Royal Rumble (1993)

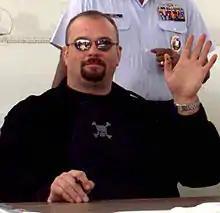
The Big Boss Man faced Bam Bam Bigelow.

Another major feud featured at the event was between Shawn Michaels and Marty Jannetty, who had teamed for several years as The Rockers. The team split up in December 1991, when Michaels attacked Jannetty during an episode of Brutus Beefcake's interview segment, "The Barber Shop". Michaels became a singles wrestler and won the WWF Intercontinental Championship on October 27, 1992, from Davey Boy Smith. On the October 31, 1992, episode of "WWF Superstars of Wrestling", Jannetty returned to the WWF after a lengthy absence and confronted Michaels. He attempted to hit Michaels with a mirror, but Michaels pulled his valet, Sensational Sherri in front of him. Sherri was hit with the mirror, which caused friction between her and Michaels. Michaels and Jannetty were scheduled to face each other for the Intercontinental Championship at Royal Rumble 1993. Leading up to the match, Sherri announced that she would be in the corner of one of the men, but she refused to say which one.